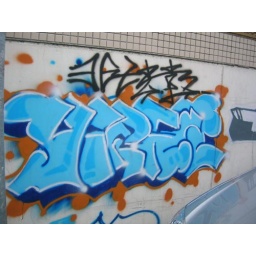
graffiti on a wall in this one street in tainan city, taiwan